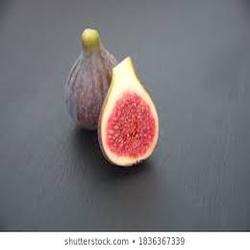
Label: Fig